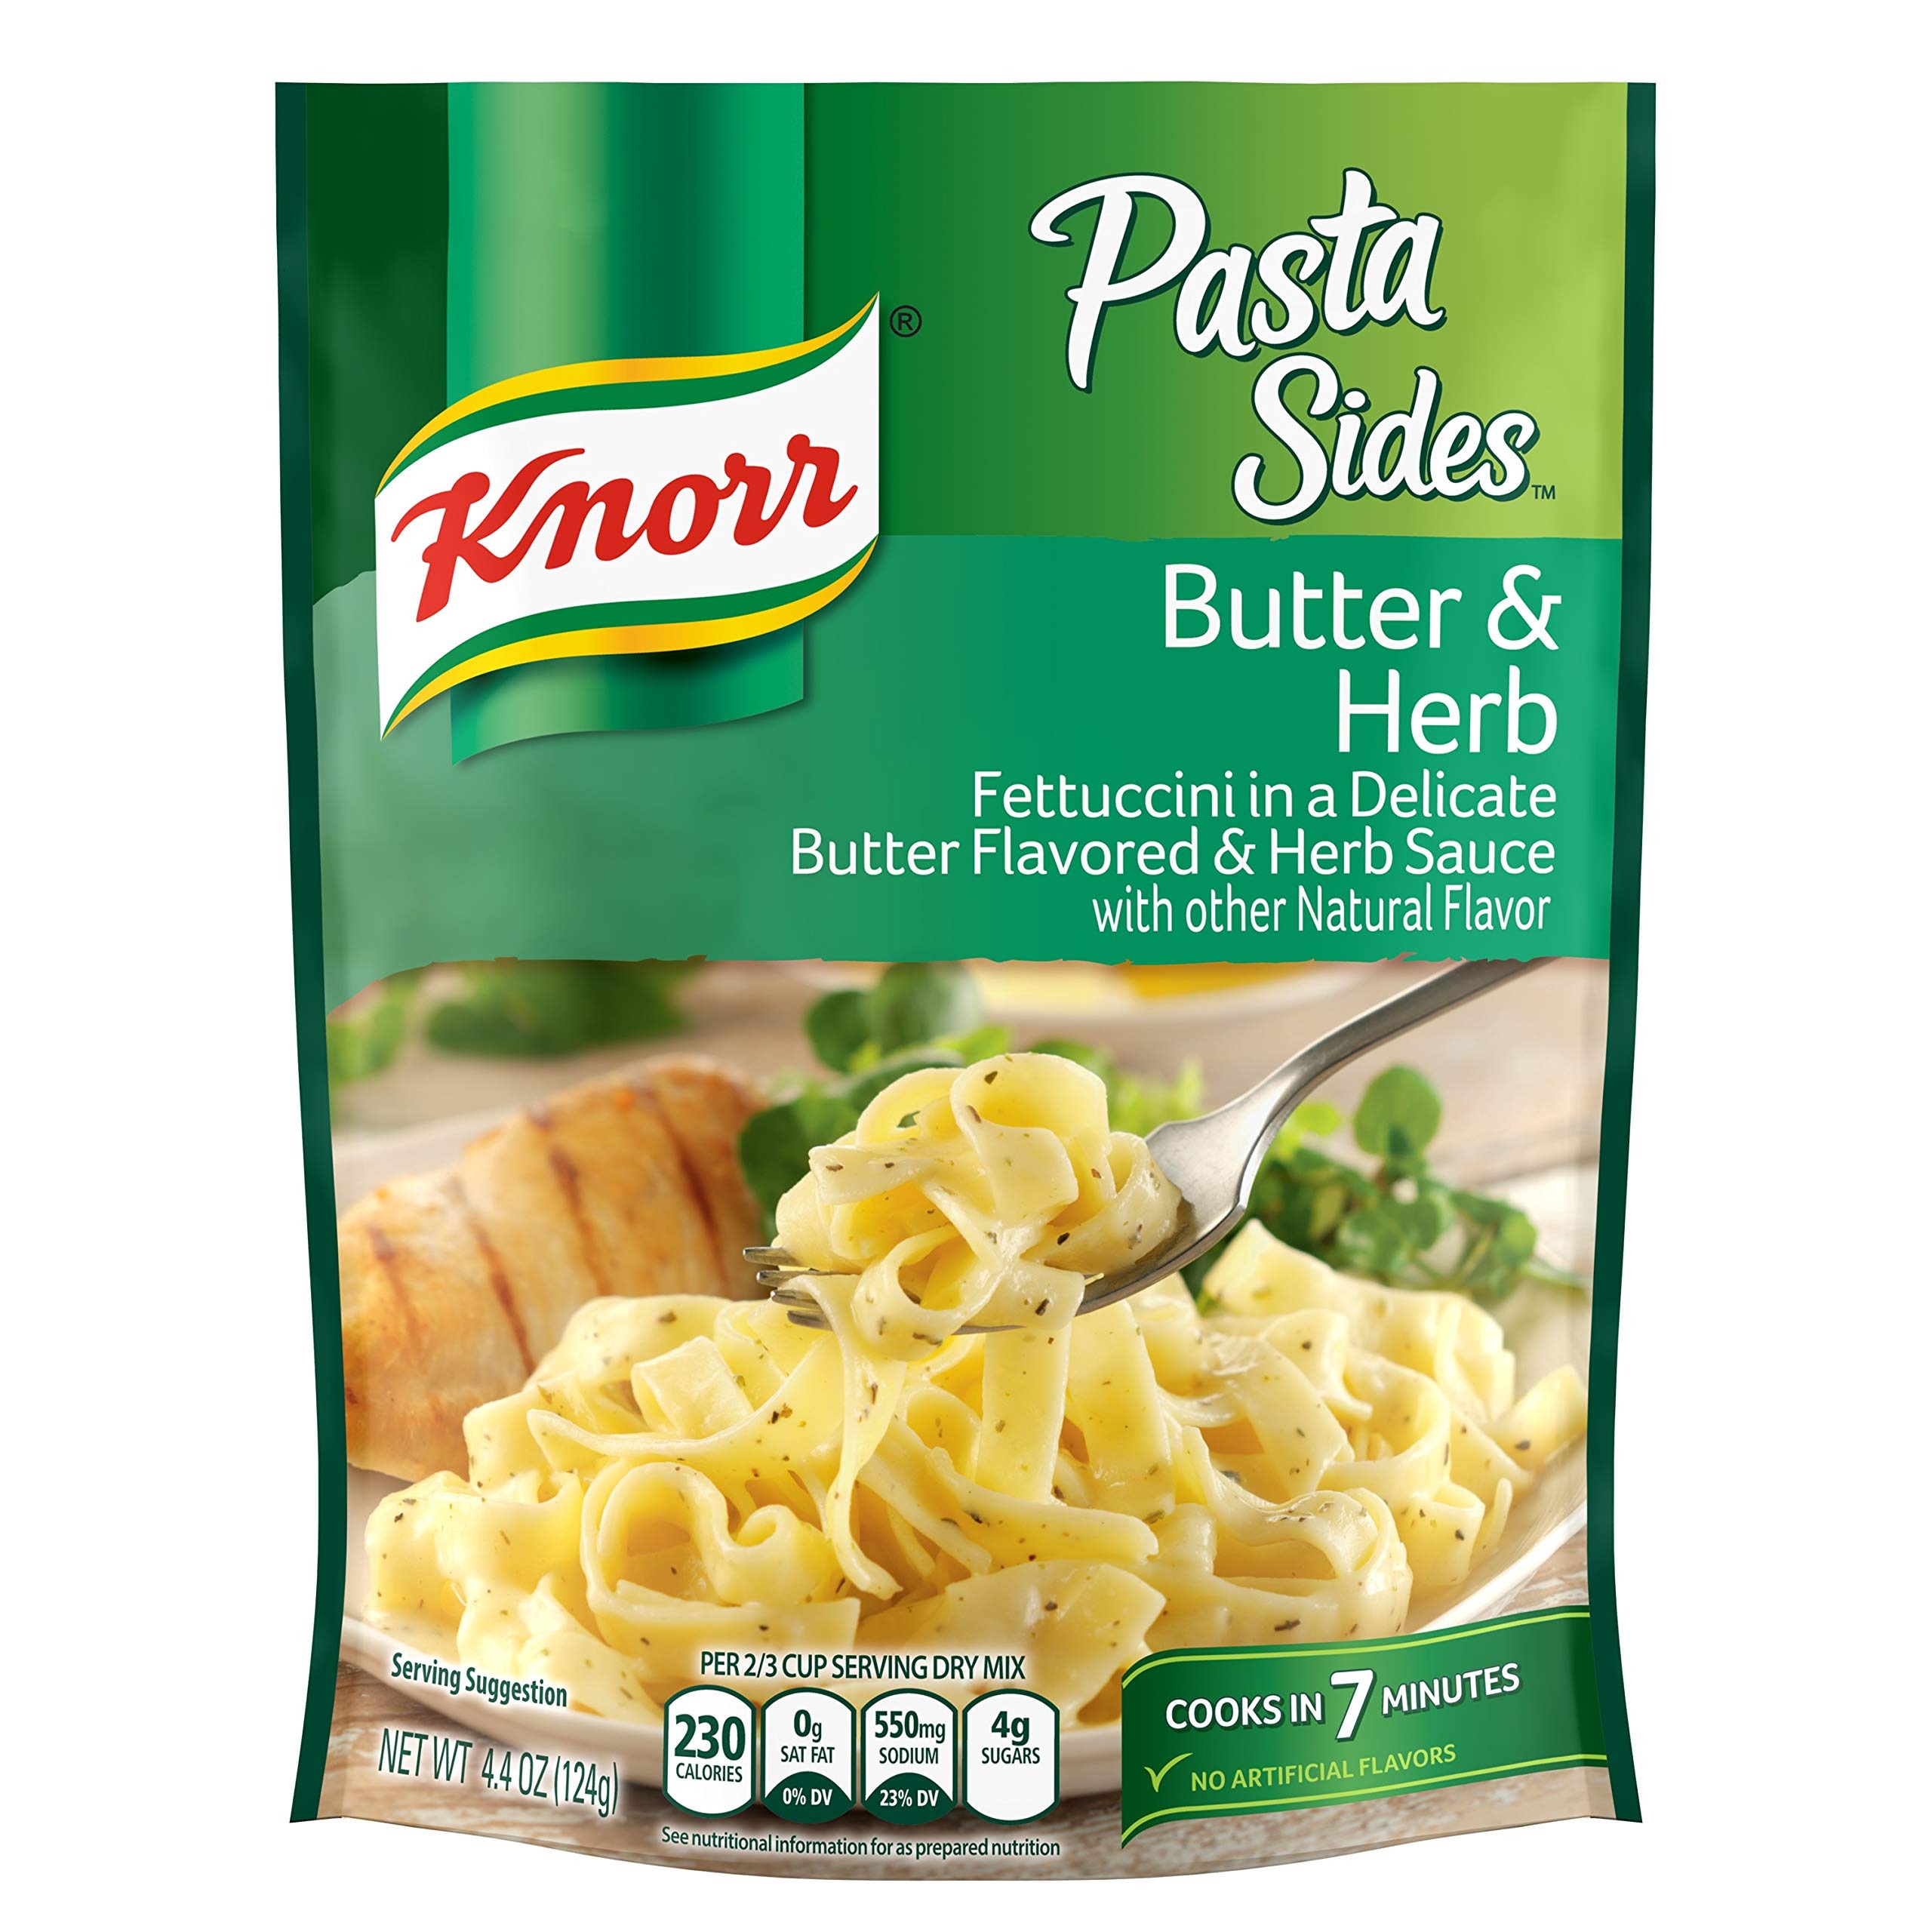
Item Name: Knorr Pasta Sides Dish, Butter & Herb, 4.4 Ounce (Pack of 12)
Bullet Point 1: Knorr Pasta Sides Butter & Herb Pasta (4.4oz) is a pasta side dish that enhances meals with amazing flavor. No artificial flavors, quick and easy to prepare, Cooks in 7 minutes
Bullet Point 2: Butter & Herb Pasta Sides expertly combines your favorite herbs with a simple, delicate butter sauce. Perfect as an ingredient in a delicious Knorr recipe or as a side dish.
Bullet Point 3: Knorr Pasta Sides Butter & Herb Pasta expertly combines tender fettuccine noodles with your favorite herbs in a delicate and delicious butter sauce. Stovetop or microwave cooking
Bullet Point 4: Knorr Pasta Sides contain no artificial flavors, no preservatives, and no added MSG, except those naturally occurring glutamates. Save on calories and fat by using Reduced Fat Cream Cheese.
Bullet Point 5: A delicious fettuccine side dish, it combines tender pasta with a delicate butter sauce. In addition to tasting delicious, our Butter Pasta is easy to prepare. seasonings enjoyed by families everywhere.
Value: 52.8
Unit: Ounce

Price: 1